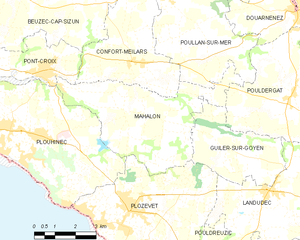
Mahalon [maalɔ̃] est une commune du département du Finistère, dans la région Bretagne, en France.